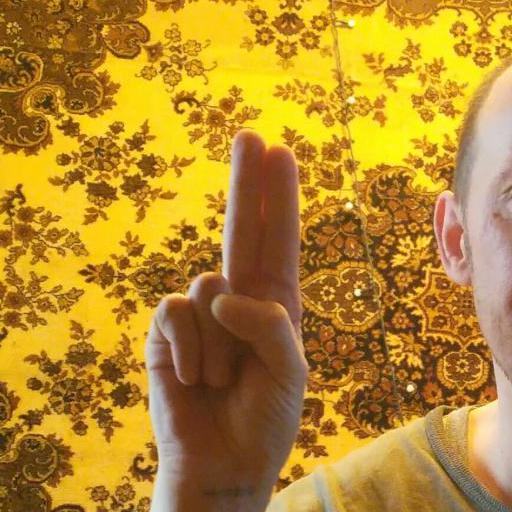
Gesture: two_up